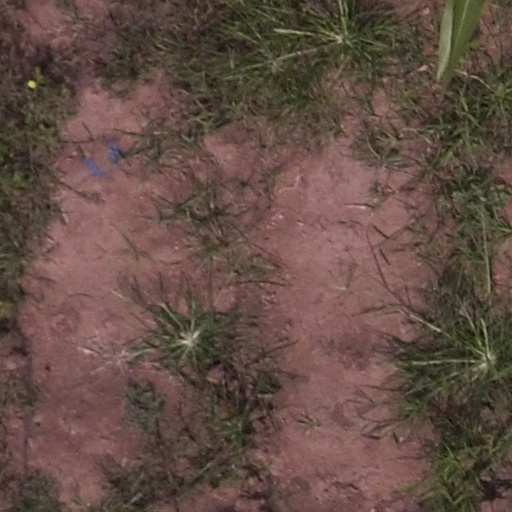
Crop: maize; corn